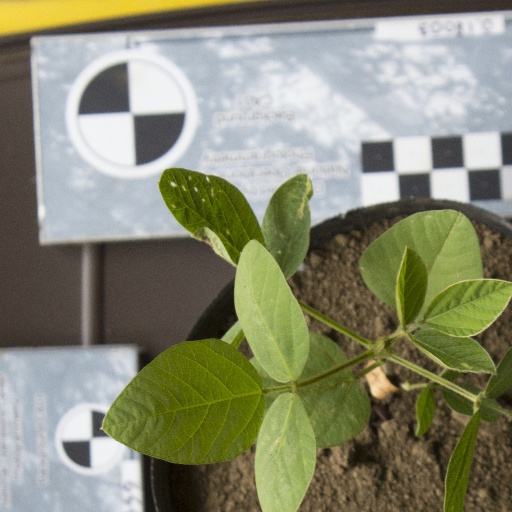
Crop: soybean